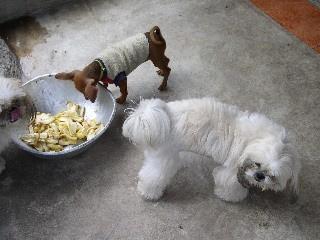
Shih-Tzu